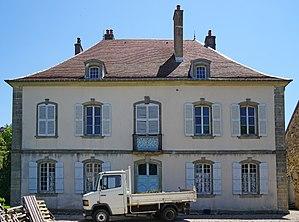
Château de Saulx (Haute-Saône).
Saulx est une commune française, située dans le département de la Haute-Saône en région Bourgogne-Franche-Comté. Elle est le siège de la communauté de communes du Triangle Vert.
Cet article liste les châteaux de la Haute-Saône.
Le château de Saulx est un château situé à Saulx, en France.